Baschet Brothers

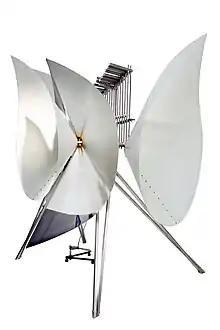
Baschet bass cristal

The Cristal baschet is a type of musical instrument designed by the Baschet brothers in the 1950s, the Cristal Baschet is played with wet fingers on glass rods.